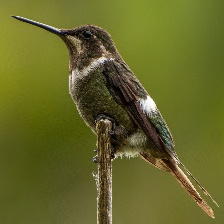
Species: AMETHYST WOODSTAR
Scientific name: CALLIPHLOX AMETHYSTINA
ImageNet parent category: hummingbird